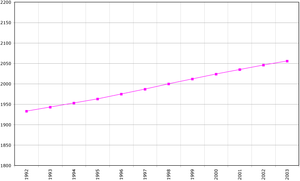
La Macédoine du Nord, en forme longue la république de Macédoine du Nord, est un pays d'Europe du Sud situé dans la péninsule des Balkans.